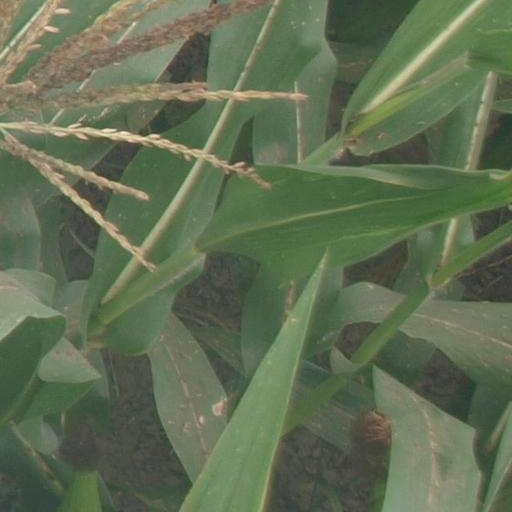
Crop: maize; corn